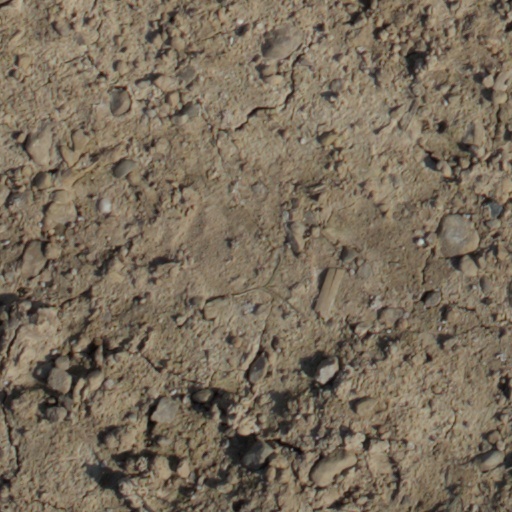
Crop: wheat